Dallara DW12

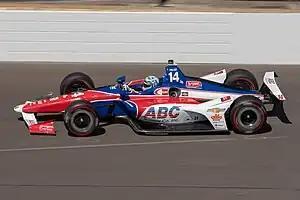
Tony Kanaan driving the first UAK (without cockpit protection) in 2018.

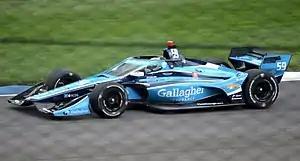
Max Chilton during the 2020 IndyCar Harvest GP; utilizing the Universal Aero Kit with the aeroscreen.

In March 2017, the IndyCar Series announced that the DW12 would receive a redesign and facelift of its aerodynamic system, with all cars running a universal aero kit starting in 2018. Named the UAK-18 (Universal Aero Kit 2018), the base Dallara Safety Cell chassis would remain as-was: however, several components, including the airbox and rear-wheel guards, would be removed. The latter were jettisoned as research and on-track results indicated that they were largely ineffective in reducing large crashes and would often break easily, as would other extraneous winglets. The new kits were designed to ensure that more downforce comes from ground effects than the wings, and the visuals were inspired by classic Indy car designs from the 1980s and 1990s. In addition, teams would save money as they no longer have to buy different base undertray chassis strictly for superspeedways such as Indianapolis. The same chassis can accommodate aero kits for both road/street/short oval courses and the longer ovals.